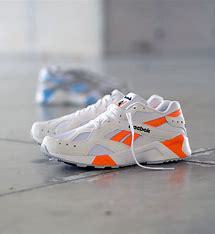
Brand: Reebok
Model: Aztrek